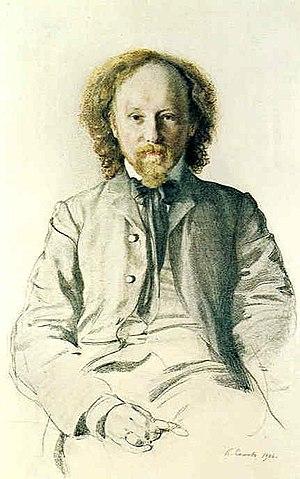
Toison d'or est une revue mensuelle artistique et littéraire qui parut à Moscou de 1906 à 1909. Trente-quatre numéros de la revue furent publiés en tout. Le nom choisi fait référence au cercle des symbolistes de Saint-Pétersbourg appelés les « Argonautes ».